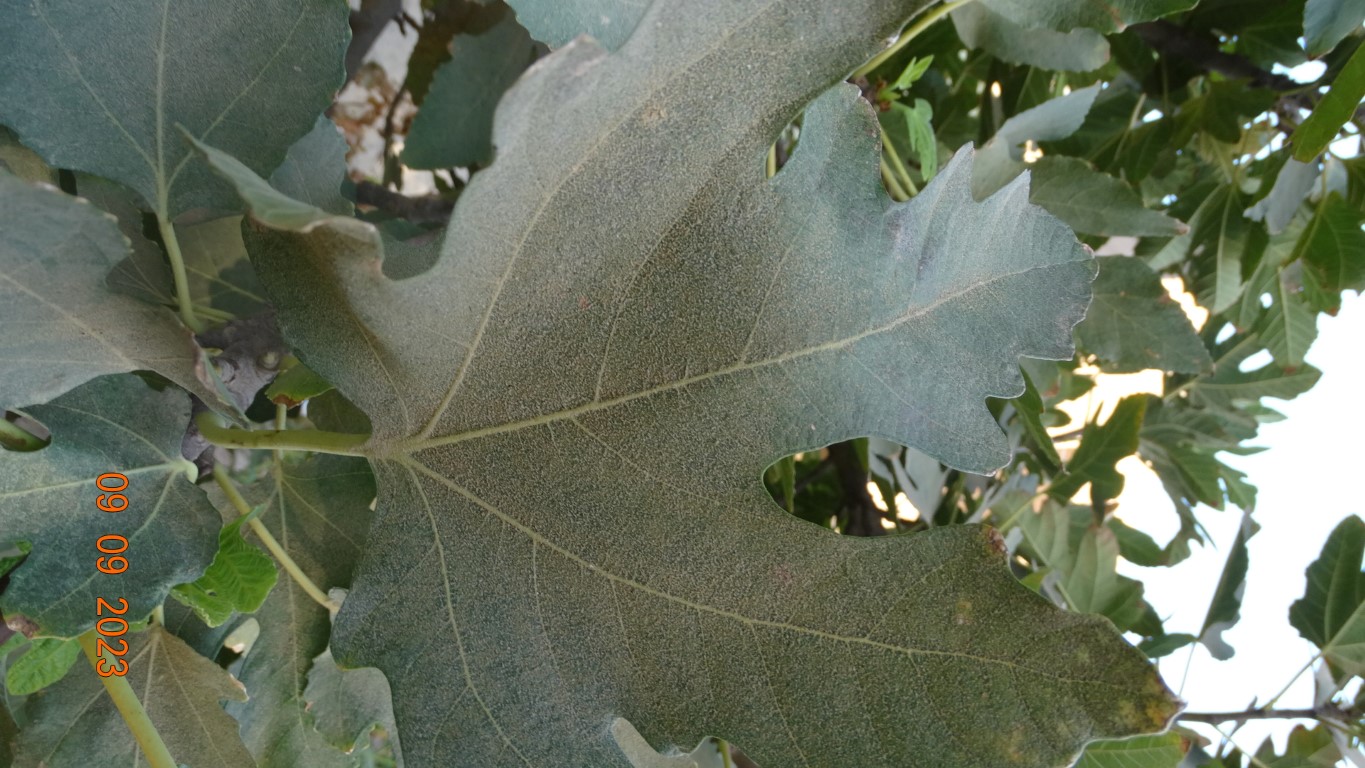
Label: healthy